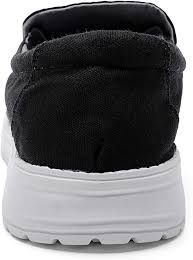
Label: Boat